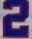
Number: 2